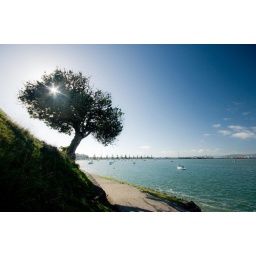
This tree is on the path around the base of Mount Maugnanui. I love the tree.Tree me.